Gregg Palmer

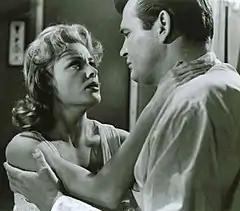
Palmer (right) with Kathleen Crowley in "The Rebel Set", 1959

Palmer guest-starred in numerous television programs, including "Gunsmoke", "Bonanza", "Wagon Train", "", "The Virginian", "The Wild Wild West", "Rawhide", "", "Mannix", "" and "Death Valley Days". He also appeared in films, including "Big Jake", "Rio Lobo", "Magnificent Obsession", "To Hell and Back", "The Shootist", "The Rebel Set", "Zombies of Mora Tau", "Taza, Son of Cochise", "Francis Goes to West Point" and "The Creature Walks Among Us". He retired in 1982, his last credit being in the miniseries "The Blue and the Gray".